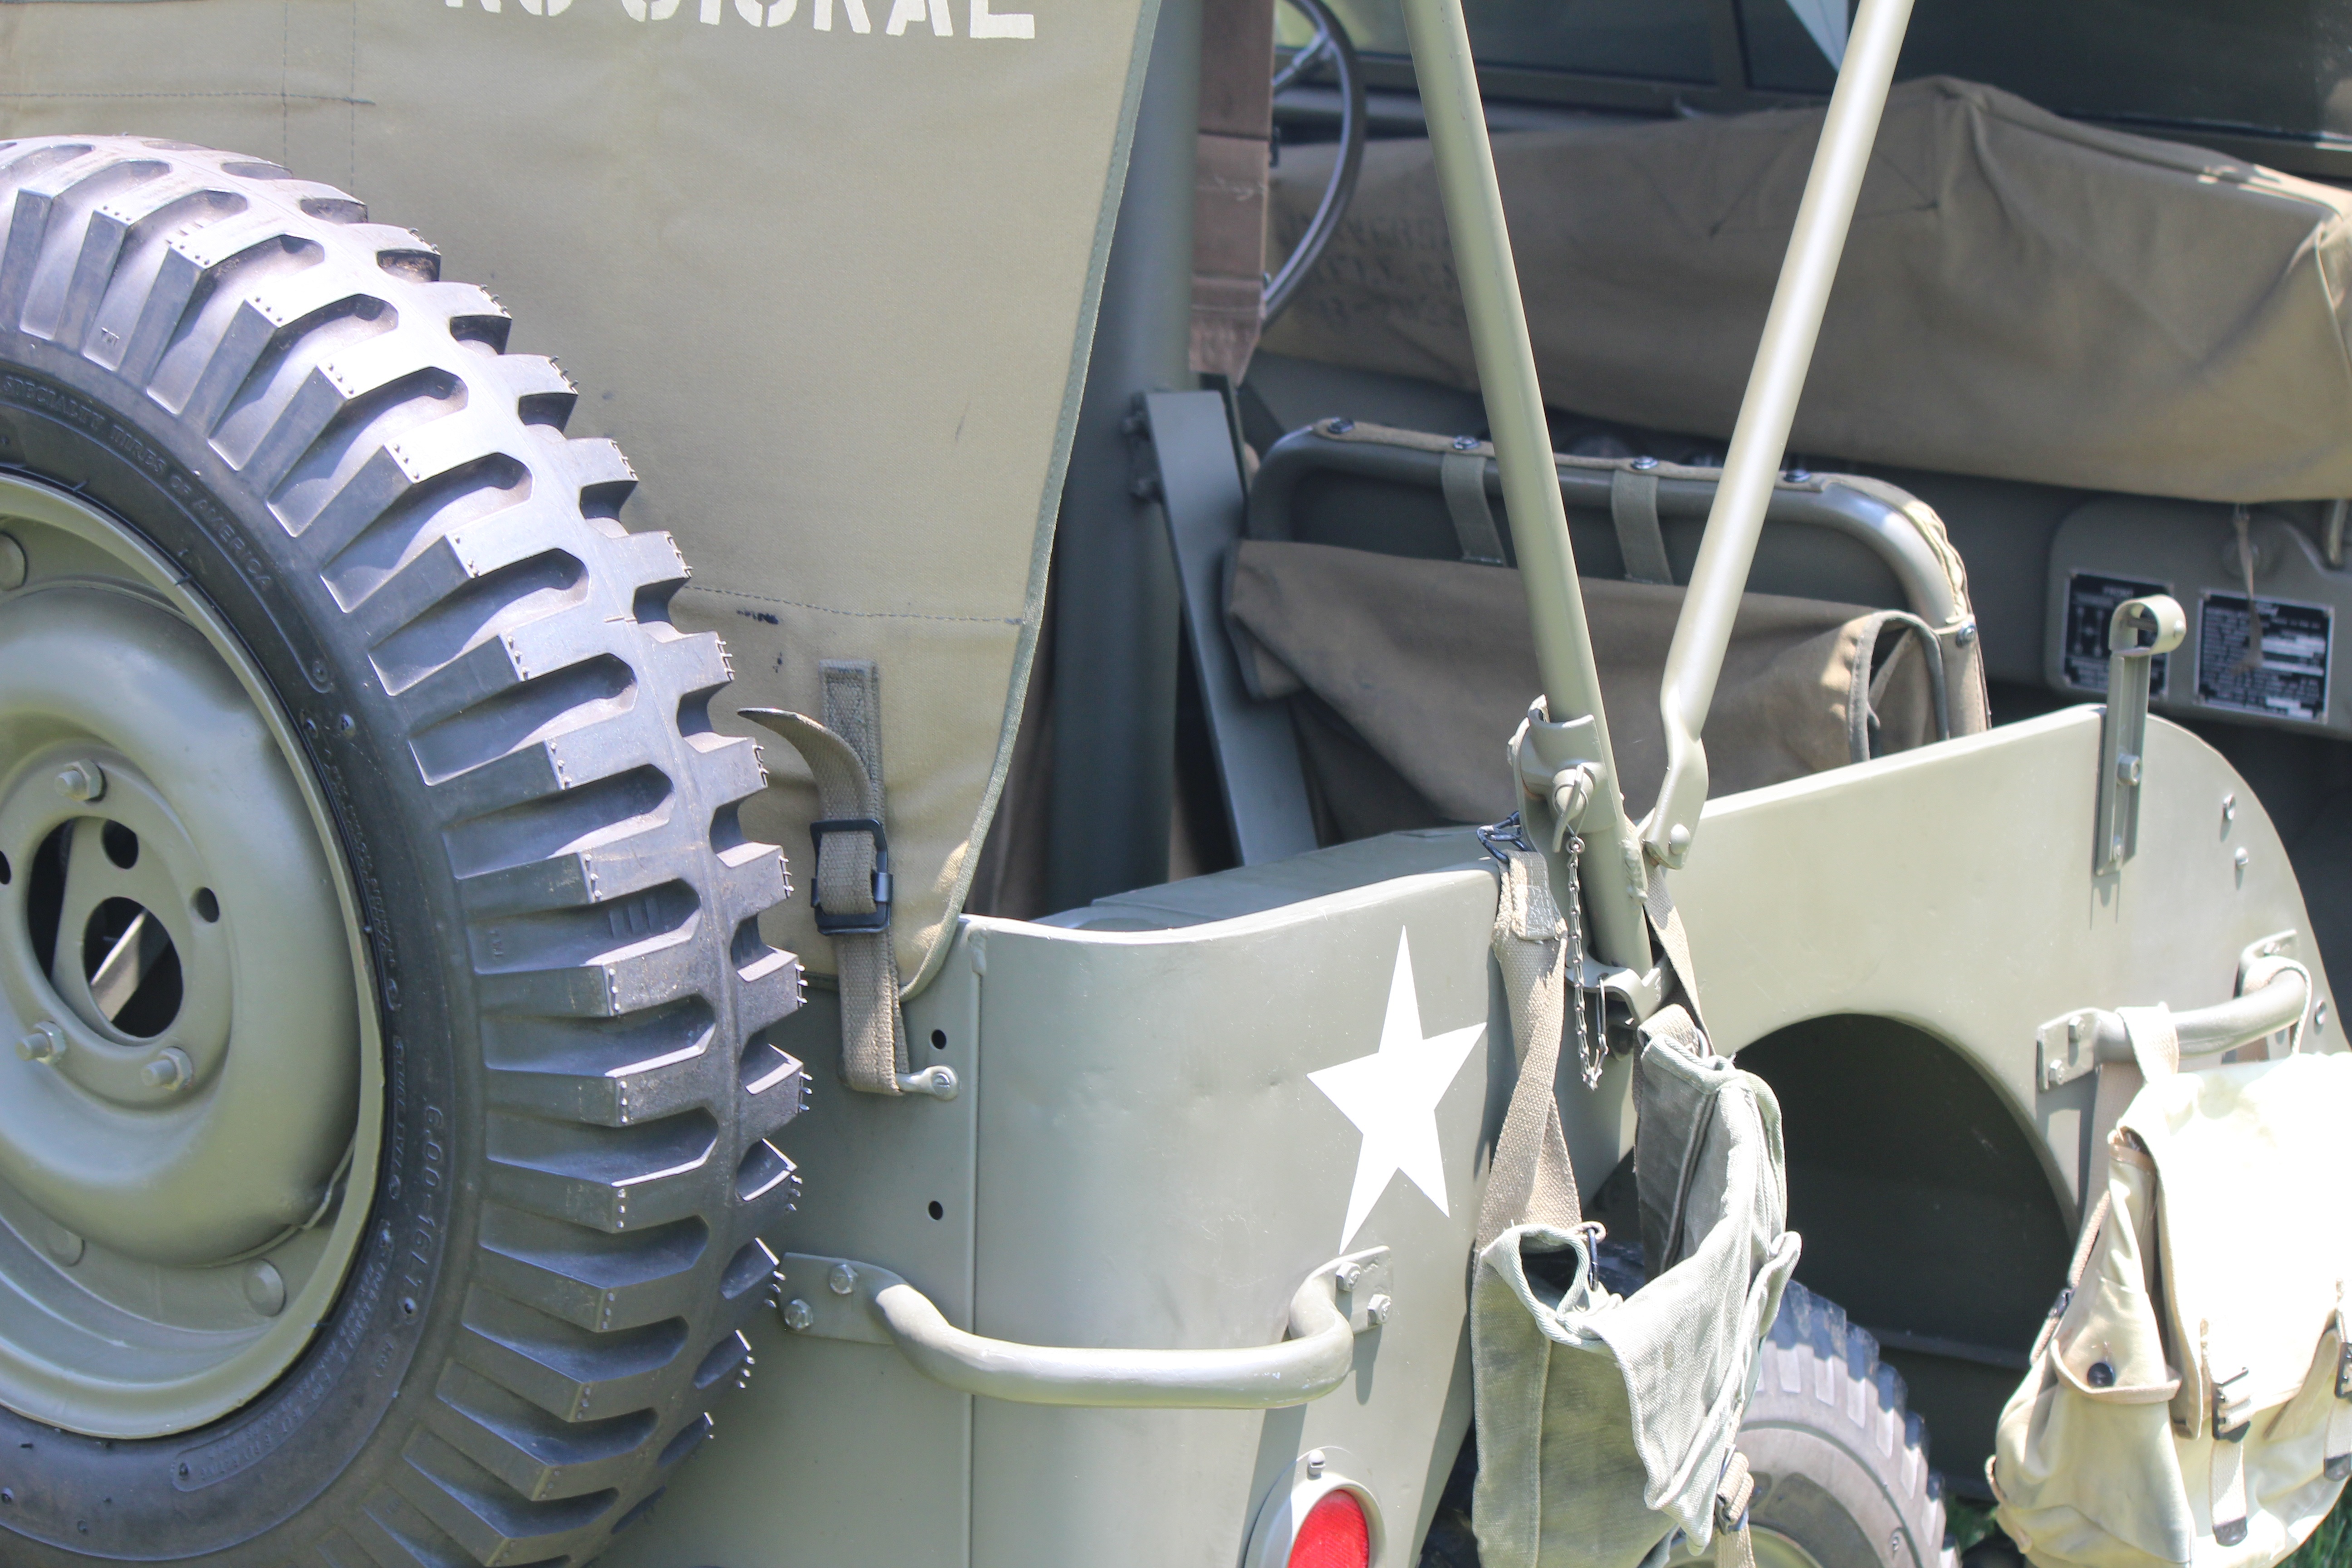
car, vintage, antique, wheel, retro, old, jeep, military, transportation, transport, green, army, vehicle, equipment, drive, weapon, tire, bumper, product, war, engine, rim, wwii, ww2, history, historical, defense, combat, auto part, automotive exterior, automotive tire, aircraft engine